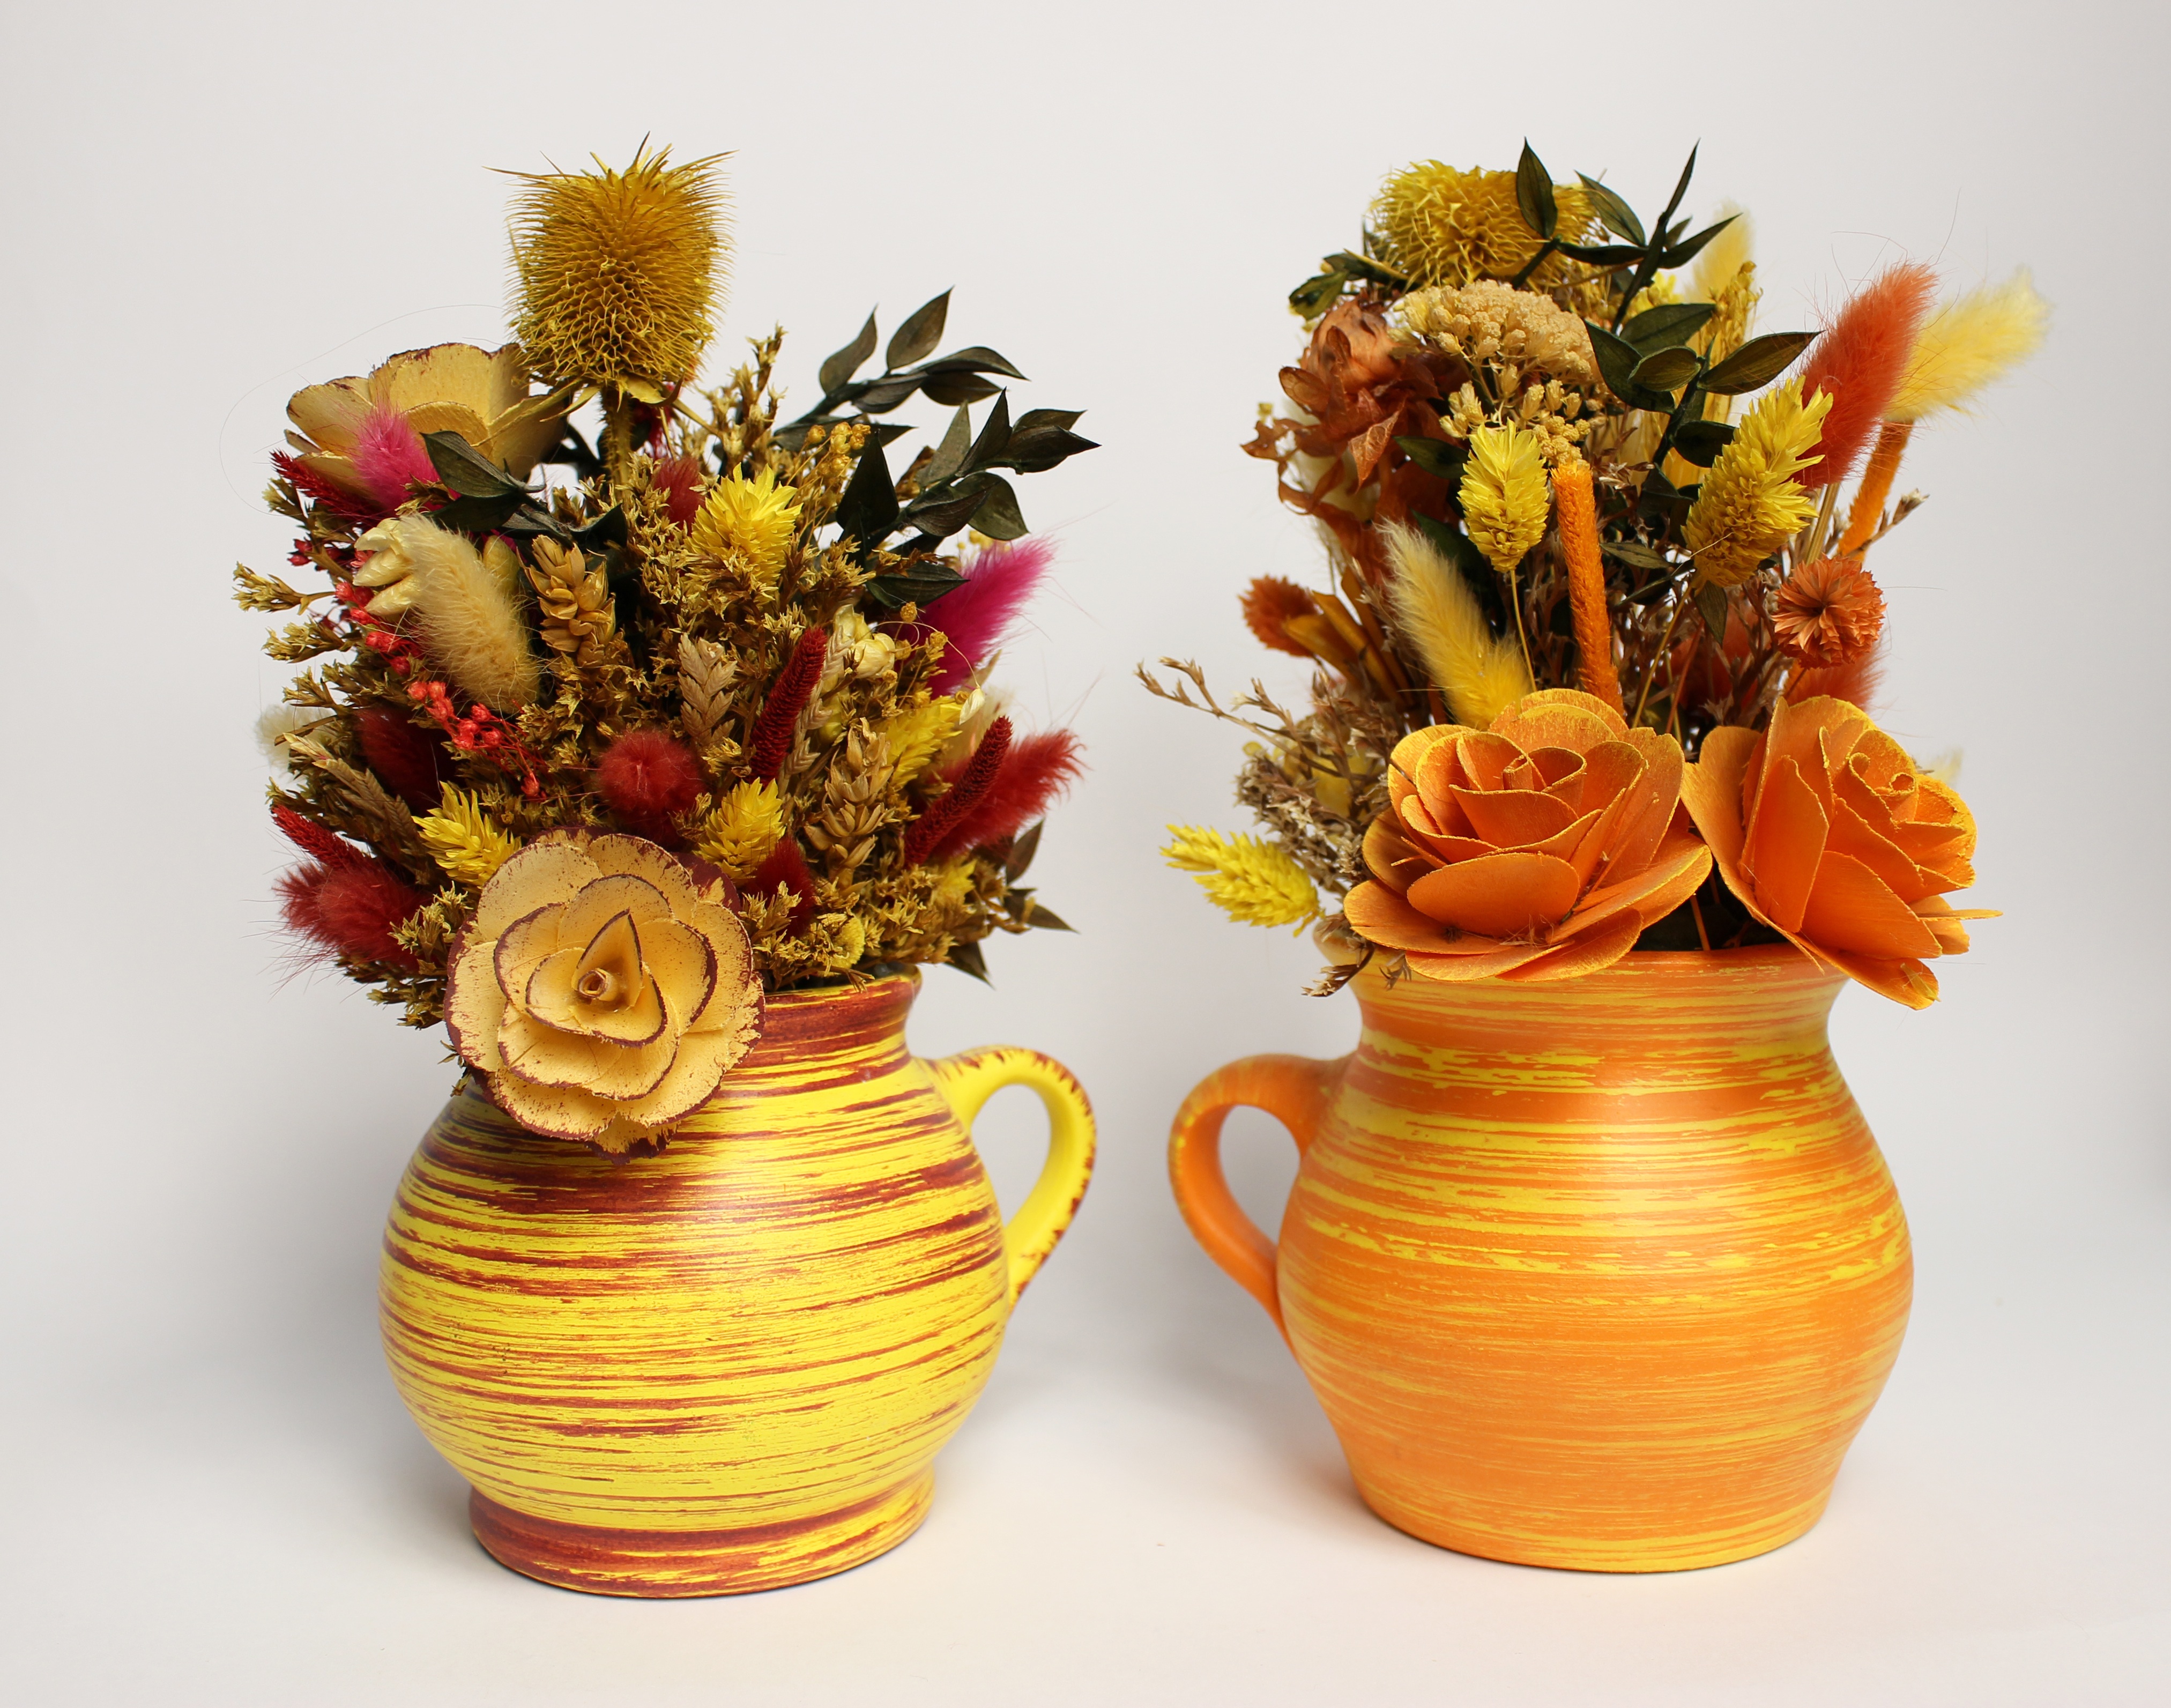
plant, flower, vase, decoration, orange, food, produce, yellow, art, flowerpot, floristry, ceramics, home design, flower bouquet, cut flowers, floral design, home decoration, flower arranging, dried grasses, dried decorations